Autol

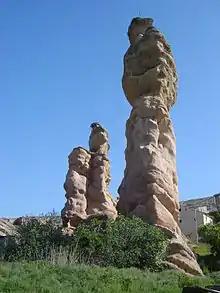
Picuezo and Picueza rock formations in Autol

Autol is a village in the province and autonomous community of La Rioja, Spain.